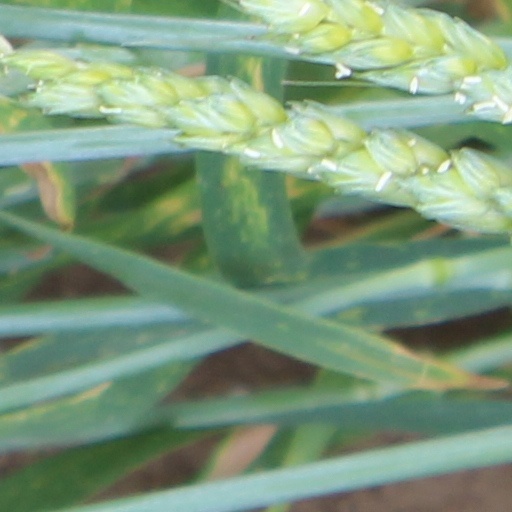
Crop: wheat